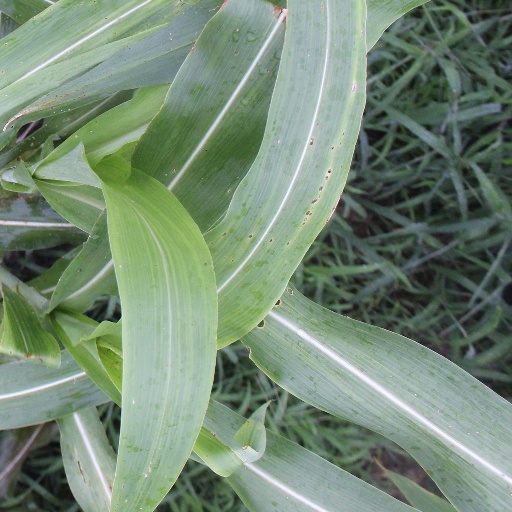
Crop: sorghum